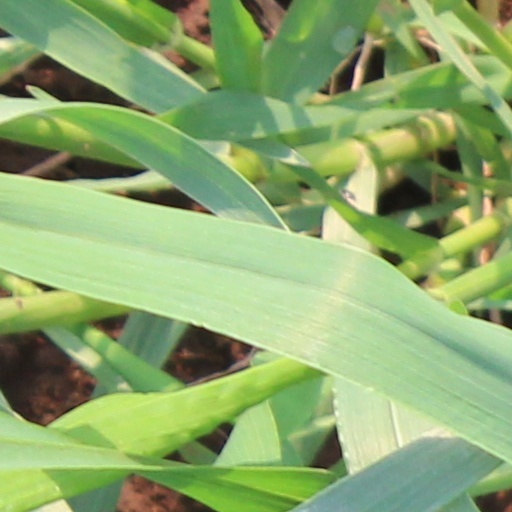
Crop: wheat